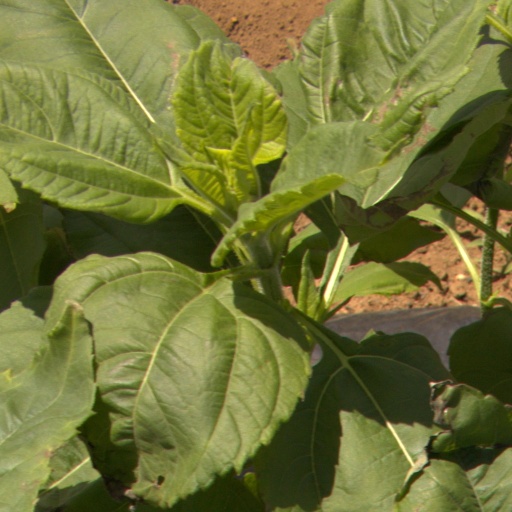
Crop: Jerusalem artichoke